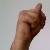
The image shows a hand gesture representing the letter 'N' in Indian Sign Language.